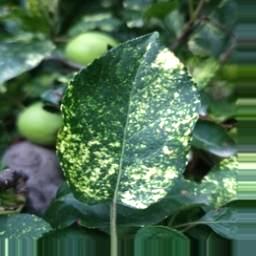
Label: Apple_Mosaic